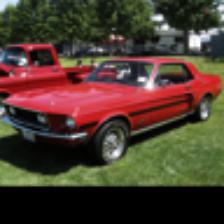
Label: NonHuman